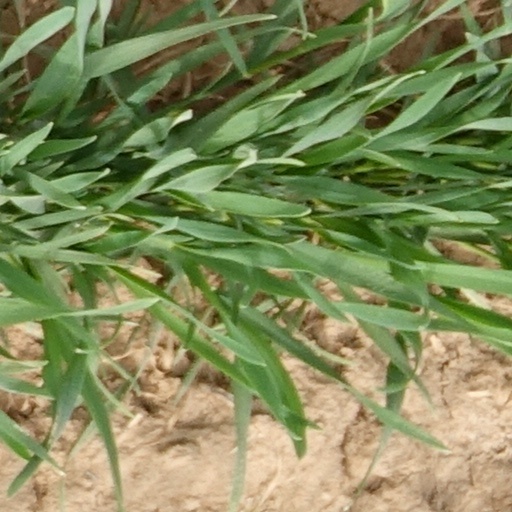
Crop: wheat